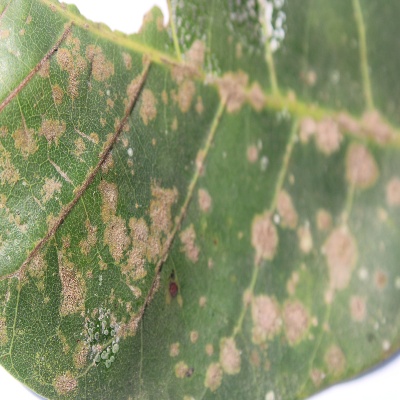
Crop: Cashew
Condition: red rust